Fantasy (Nadia Ali song)

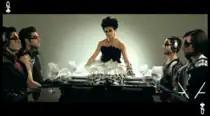
The music video for "Fantasy" featured Ali as the Queen of Clubs.

The music video for "Fantasy" was directed by Ryan Littman and Berman Fenelus and filmed at the Tribeca Cinemas in New York in April, 2010. The concept of the video was the transformation and elevation of Ali as the 'Queen of Clubs'. The theme of the video was used to promote Ali's upcoming greatest hits collection,"".